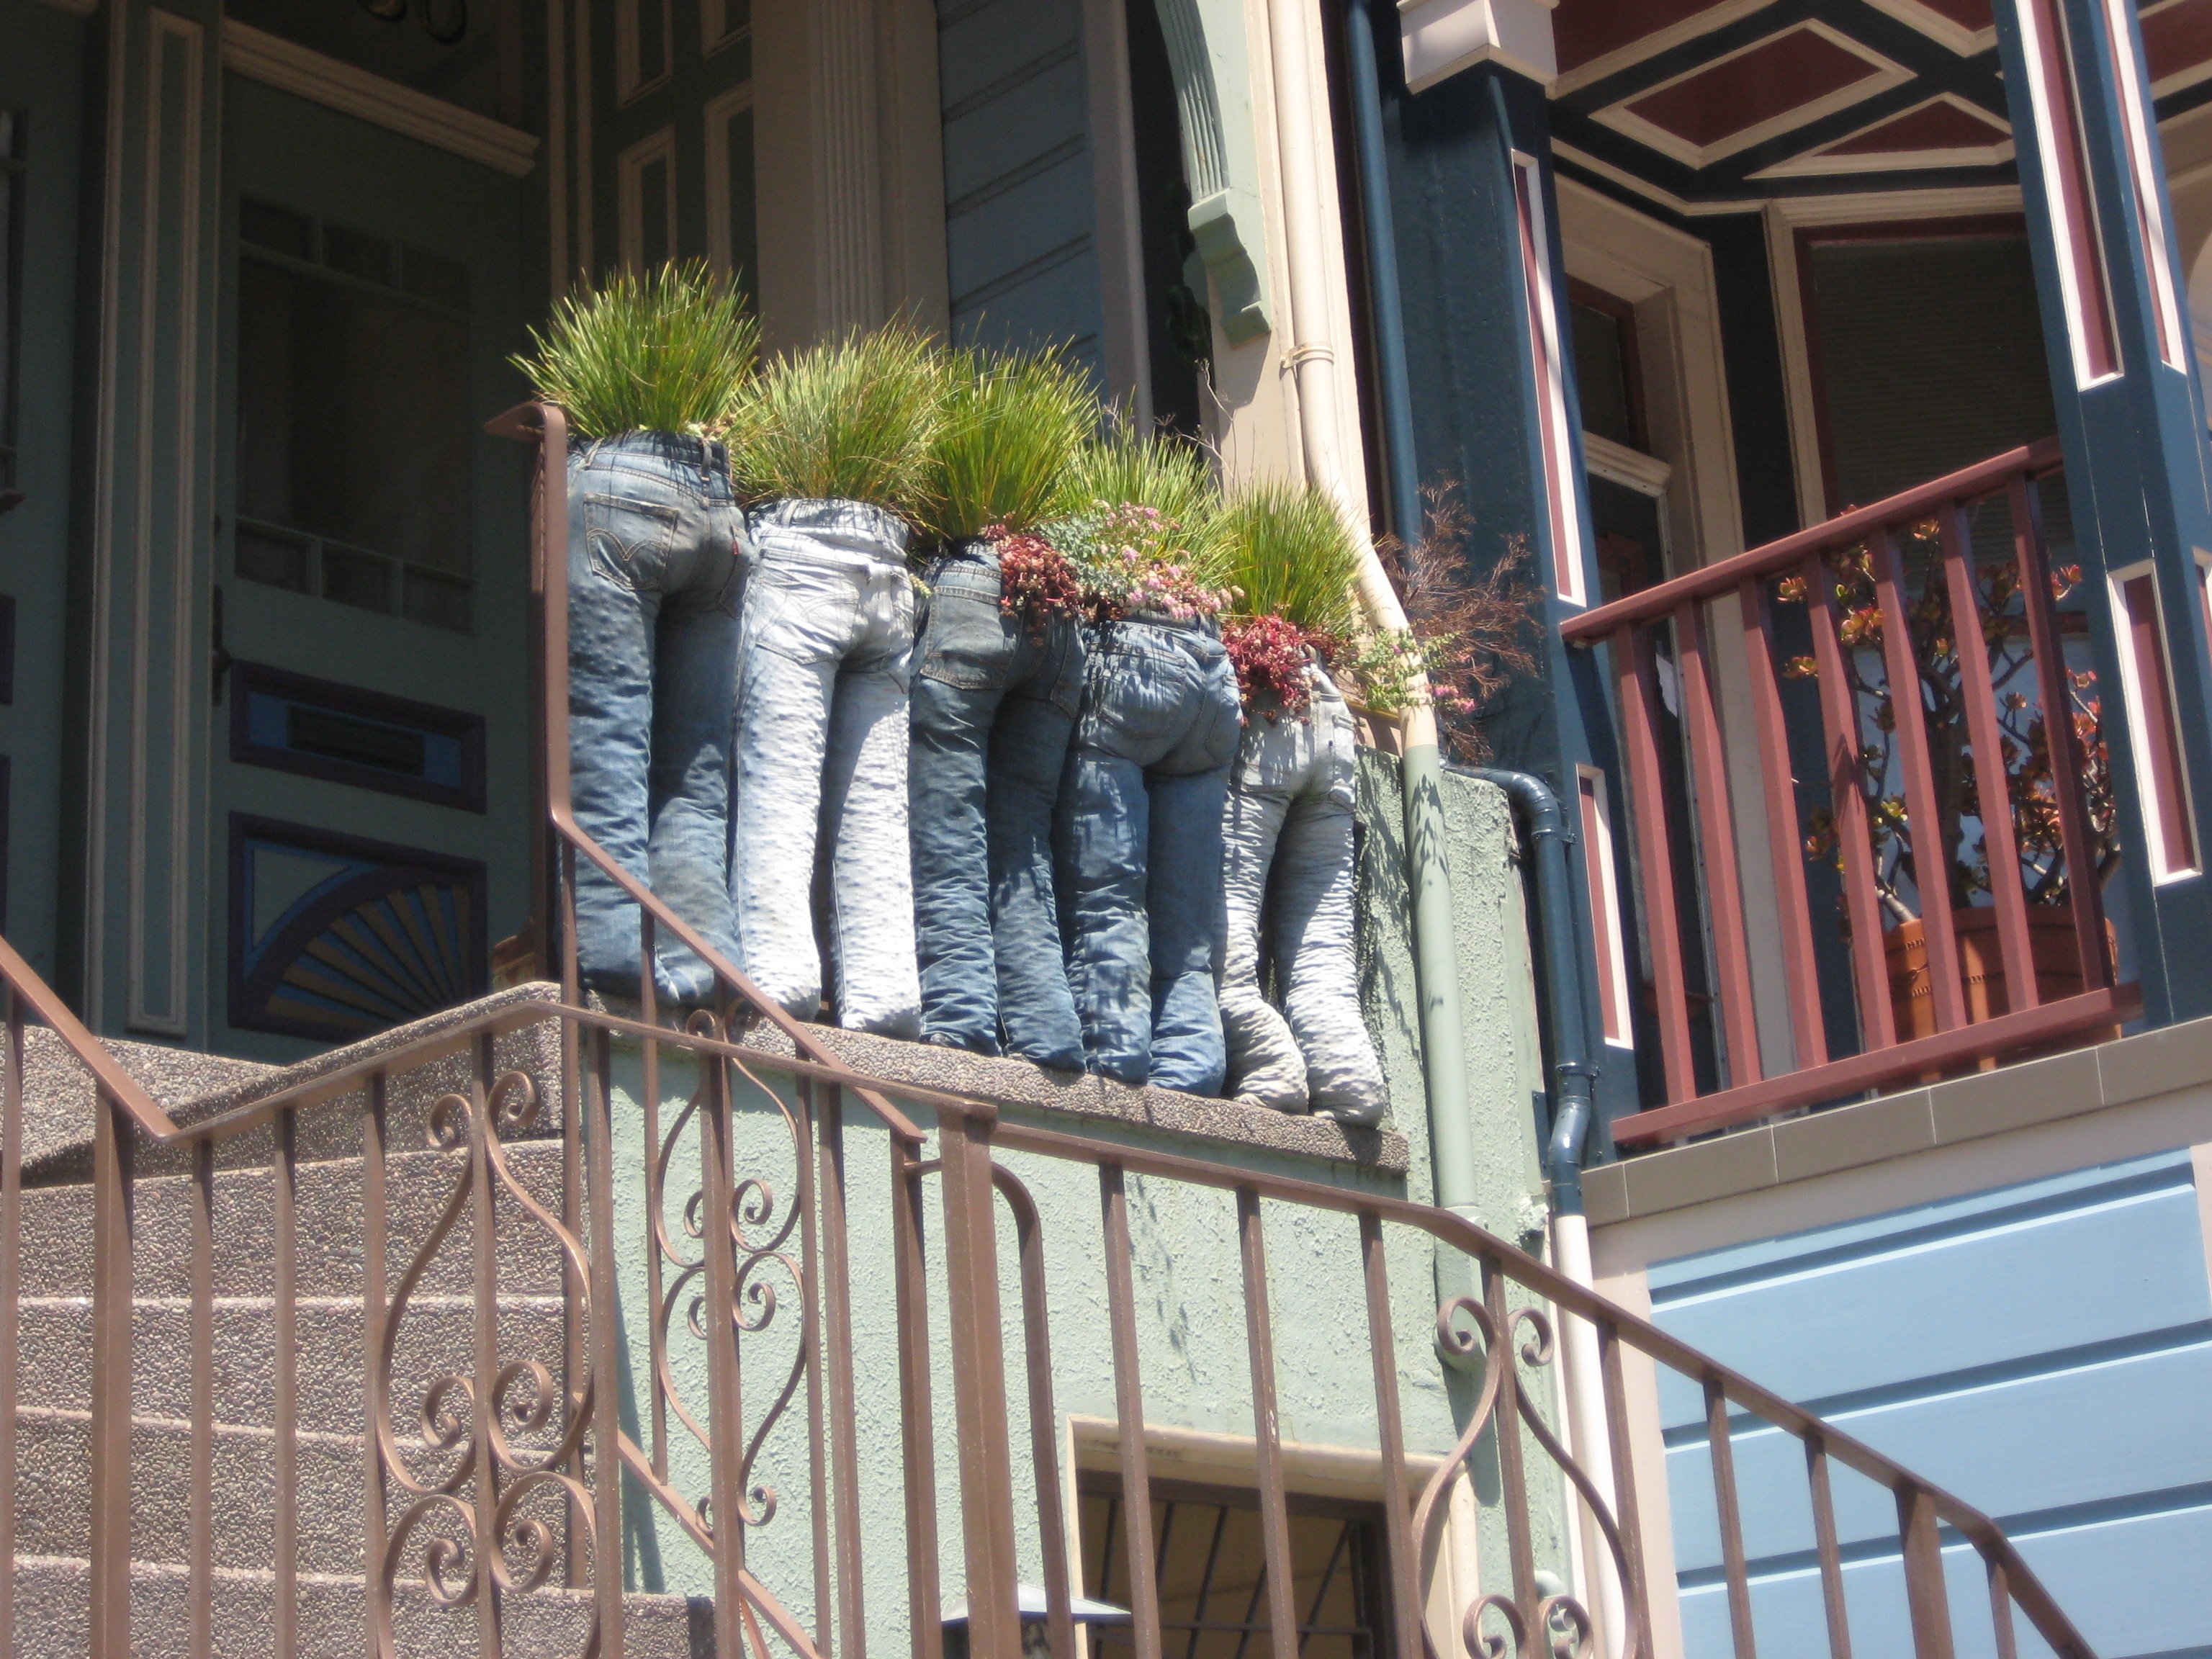
plant, house, window, roof, home, wall, porch, balcony, jeans, facade, fun, neighbourhood, outdoor structure, altan